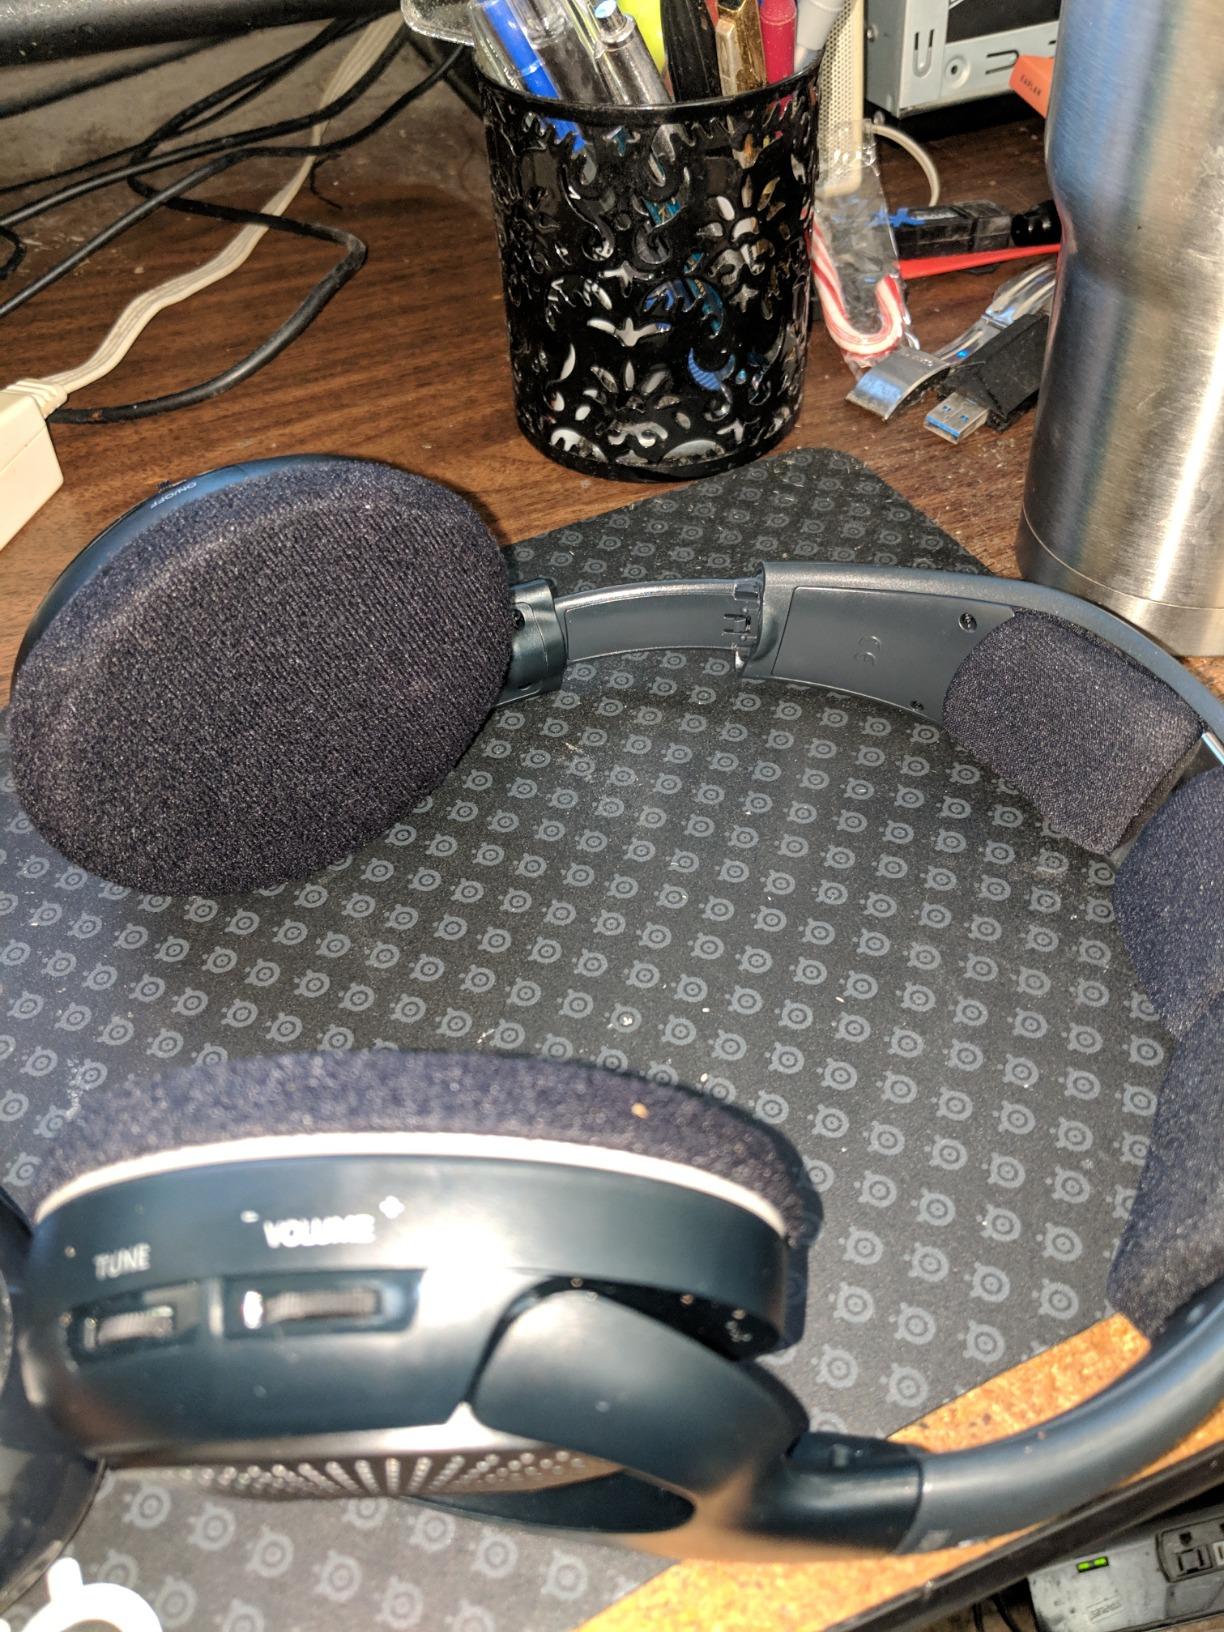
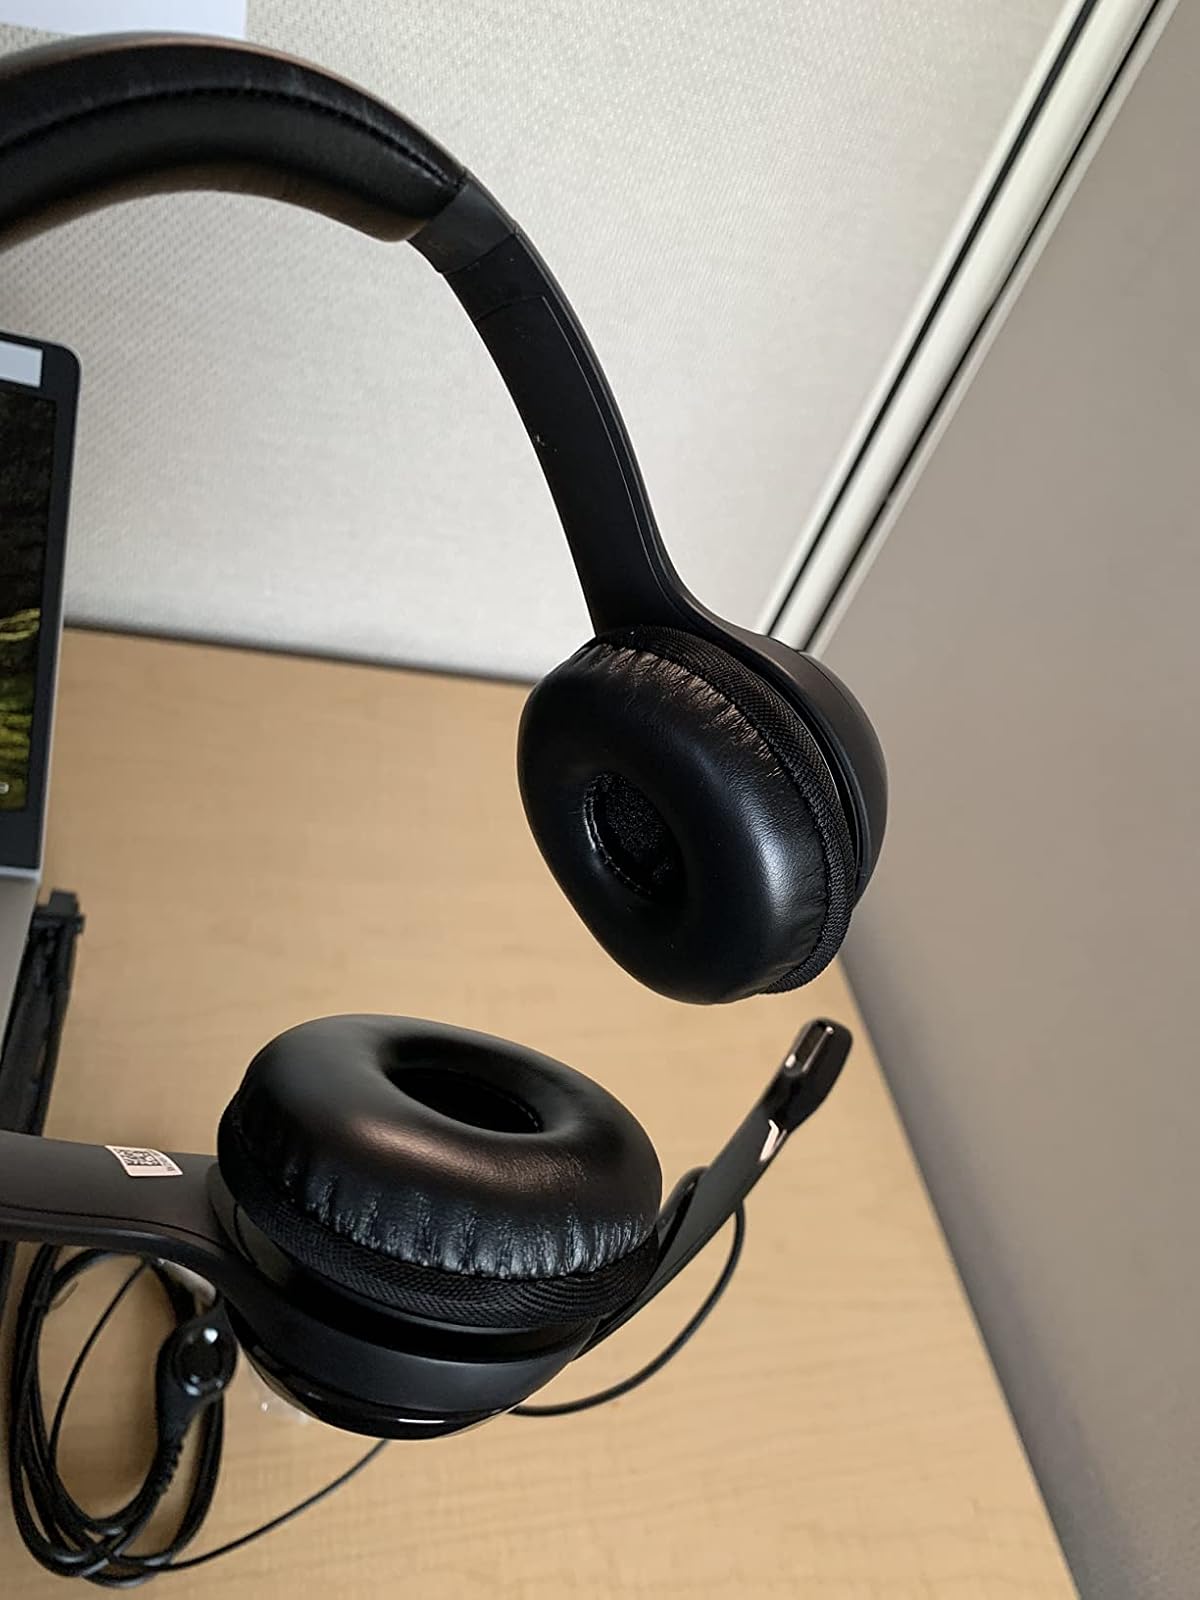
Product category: headphones
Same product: no